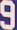
Number: 9